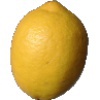
Label: lemon